Alternative trading organization

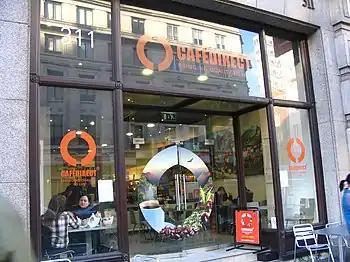
Cafedirect coffee shop on Regent Street, in central London

The defining characteristic of alternative trading organizations is that of equal partnership and respect - partnership between the developing region producers and importers, shops, labelling organizations, and consumers. Alternative trade "humanizes" the trade process - making the producer-consumer chain as short as possible so that consumers become aware of the culture, identity, and conditions in which producers live. All actors are committed to the principle of alternative trade, the need for advocacy in their working relations and the importance of awareness-raising and advocacy work. The idea of the "invisible hand" has given way to the idea of working "hand in hand" with the market regulated by democratic authorities.